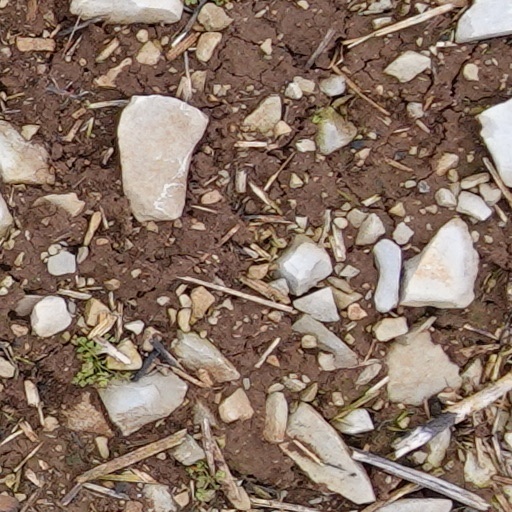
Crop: wheat